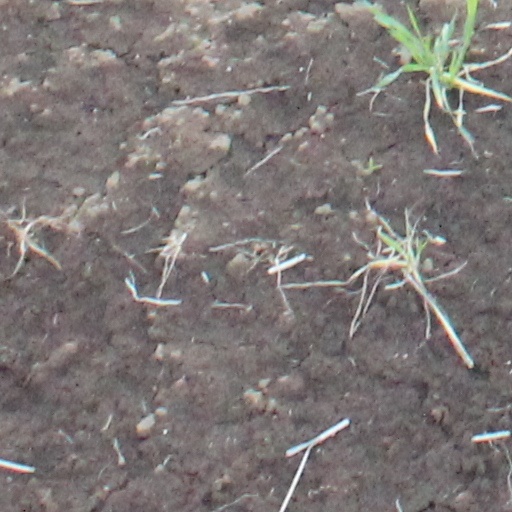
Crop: wheat